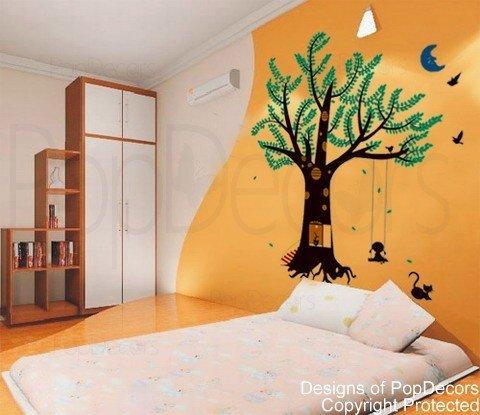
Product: Pop Decors Wall Decals for Nursery Room, Paratrooper and Airplanes
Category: Baby Products | Nursery | Décor | Wall Décor | Stickers
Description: Textured walls orange sandy grainy and fresh paint are not recommended.
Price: $31.00